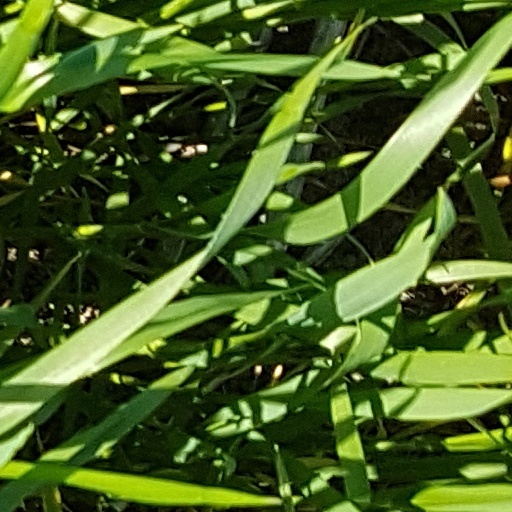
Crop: wheat